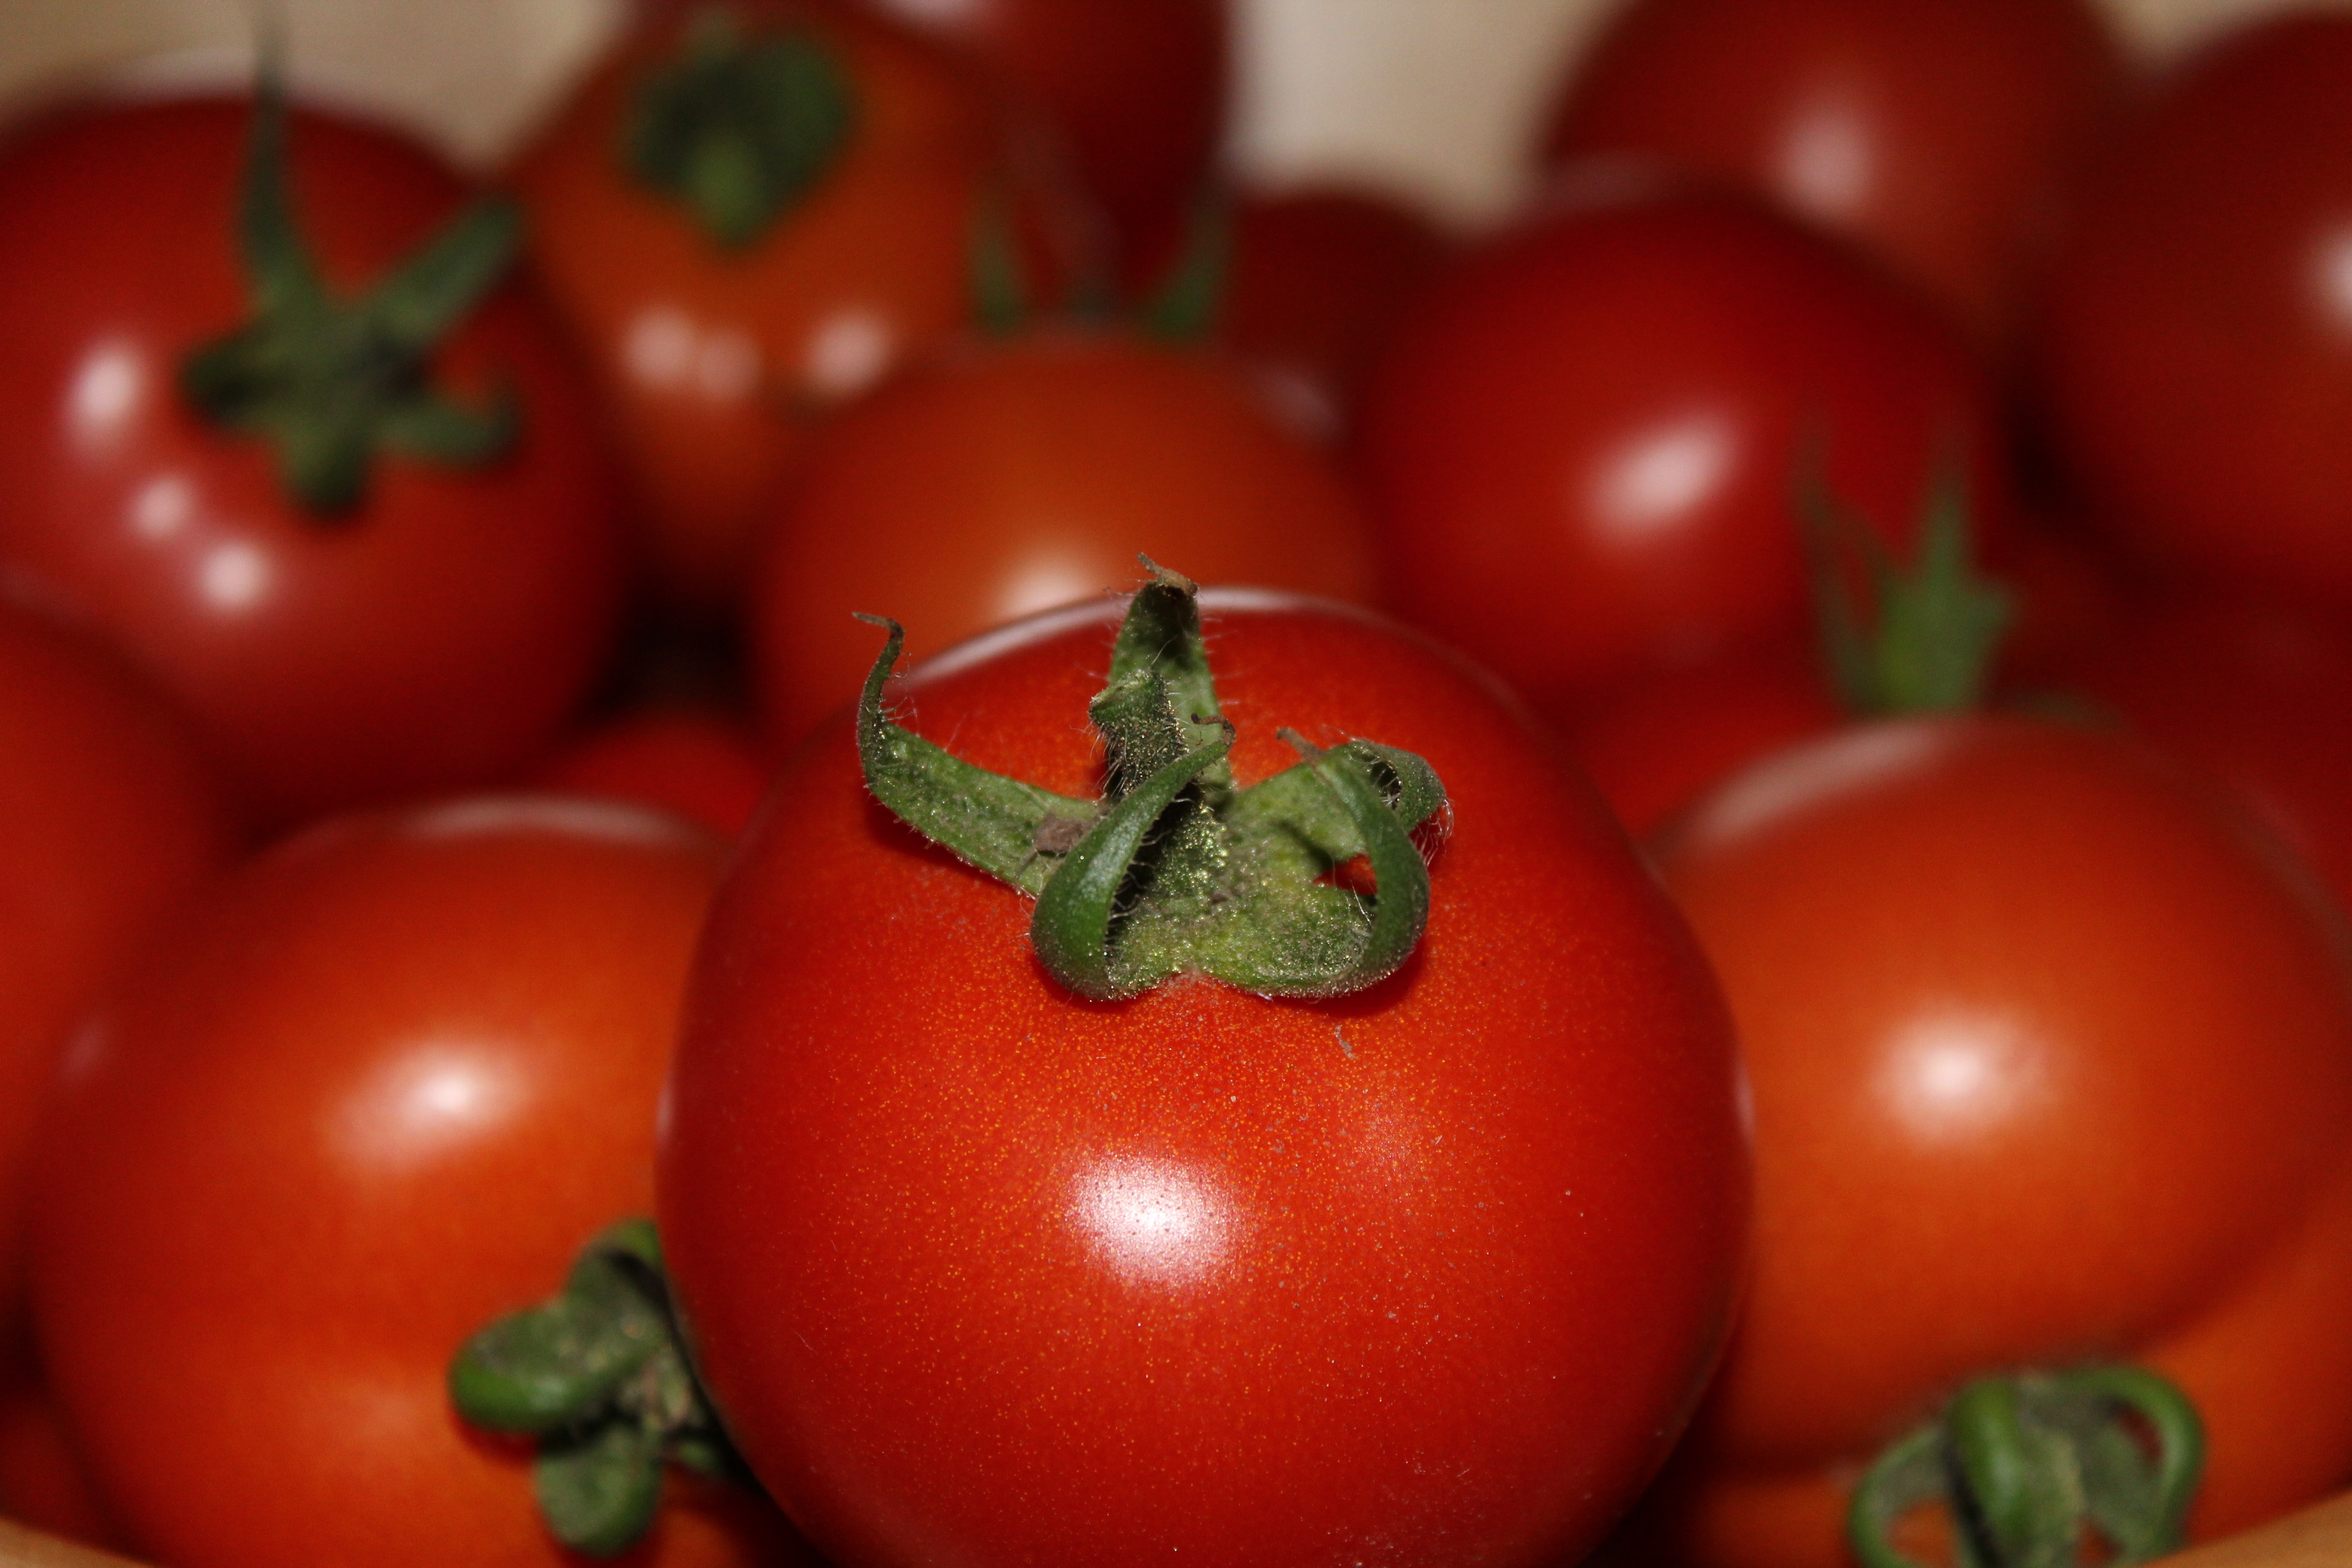
plant, fruit, ripe, food, red, harvest, produce, vegetable, healthy, tomato, close up, vegetables, tomatoes, vegetarian, frisch, flowering plant, trusses, tomato harvest, rohkost organic tomatoes, land plant, potato and tomato genus